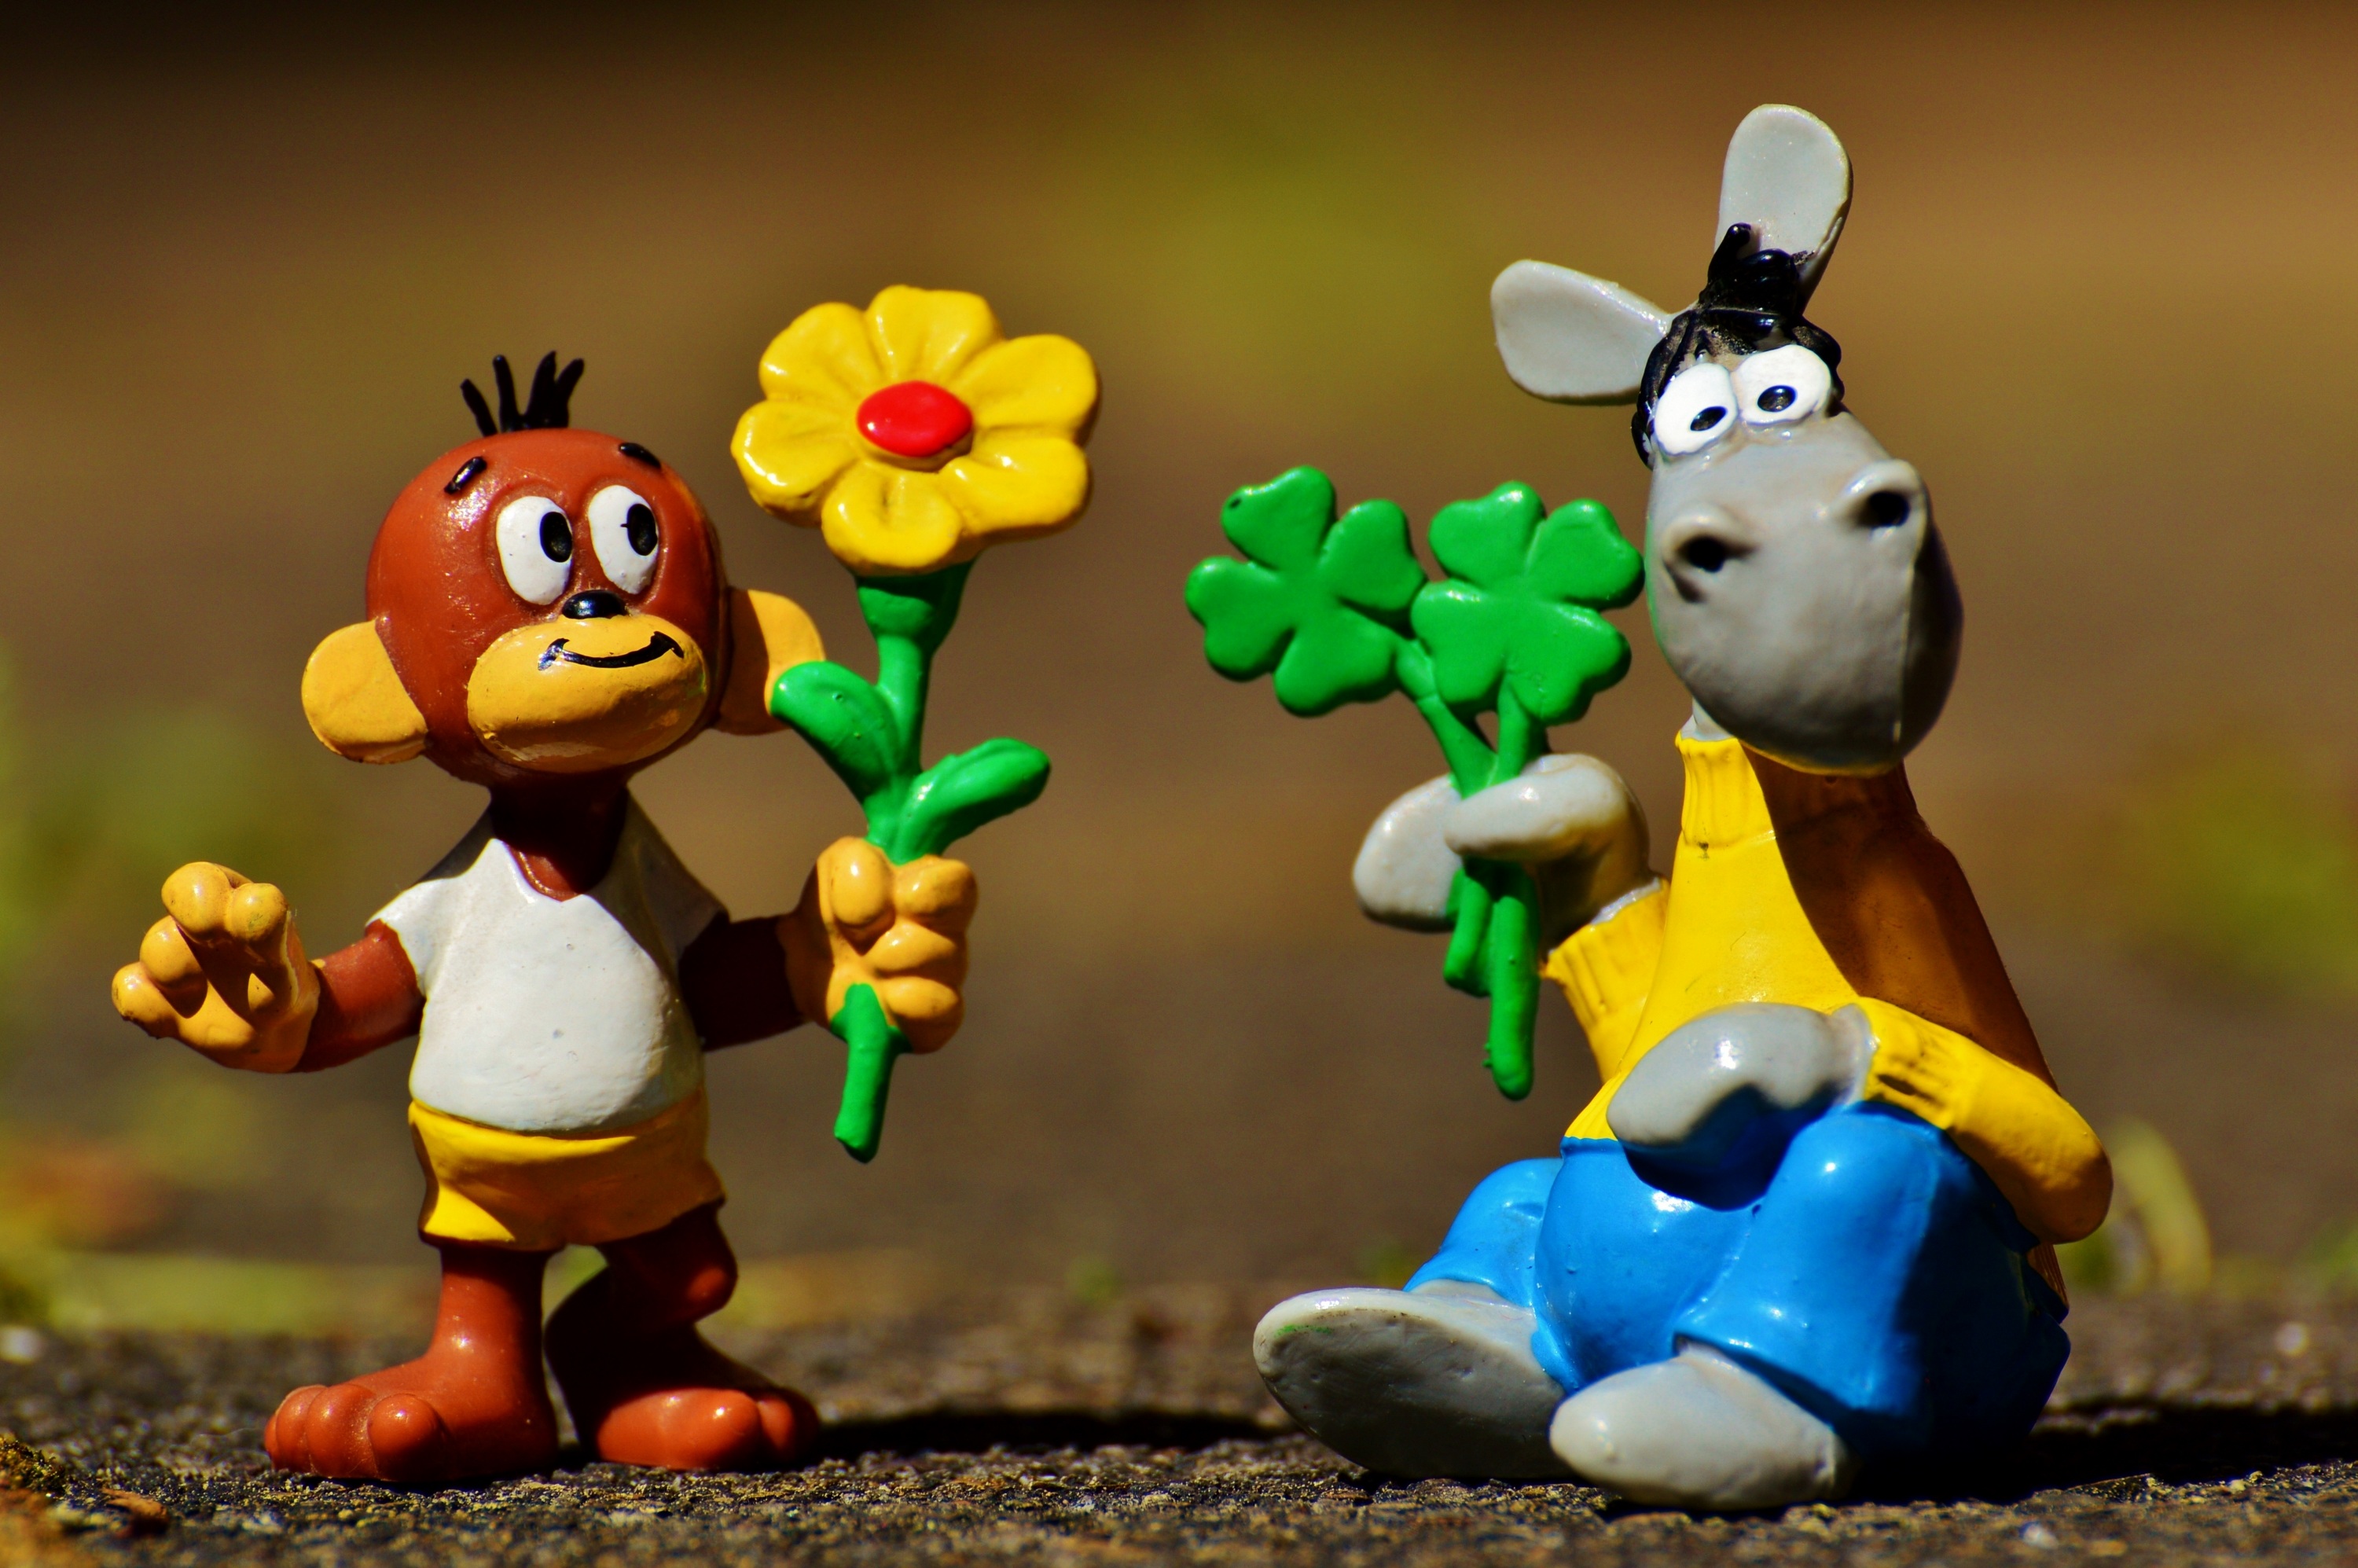
advertising, food, toy, funny, are, cult, watch tv, stuffed toy, swabian, pferdle and affle